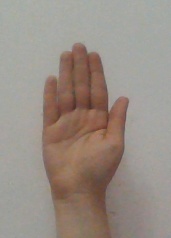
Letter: seen